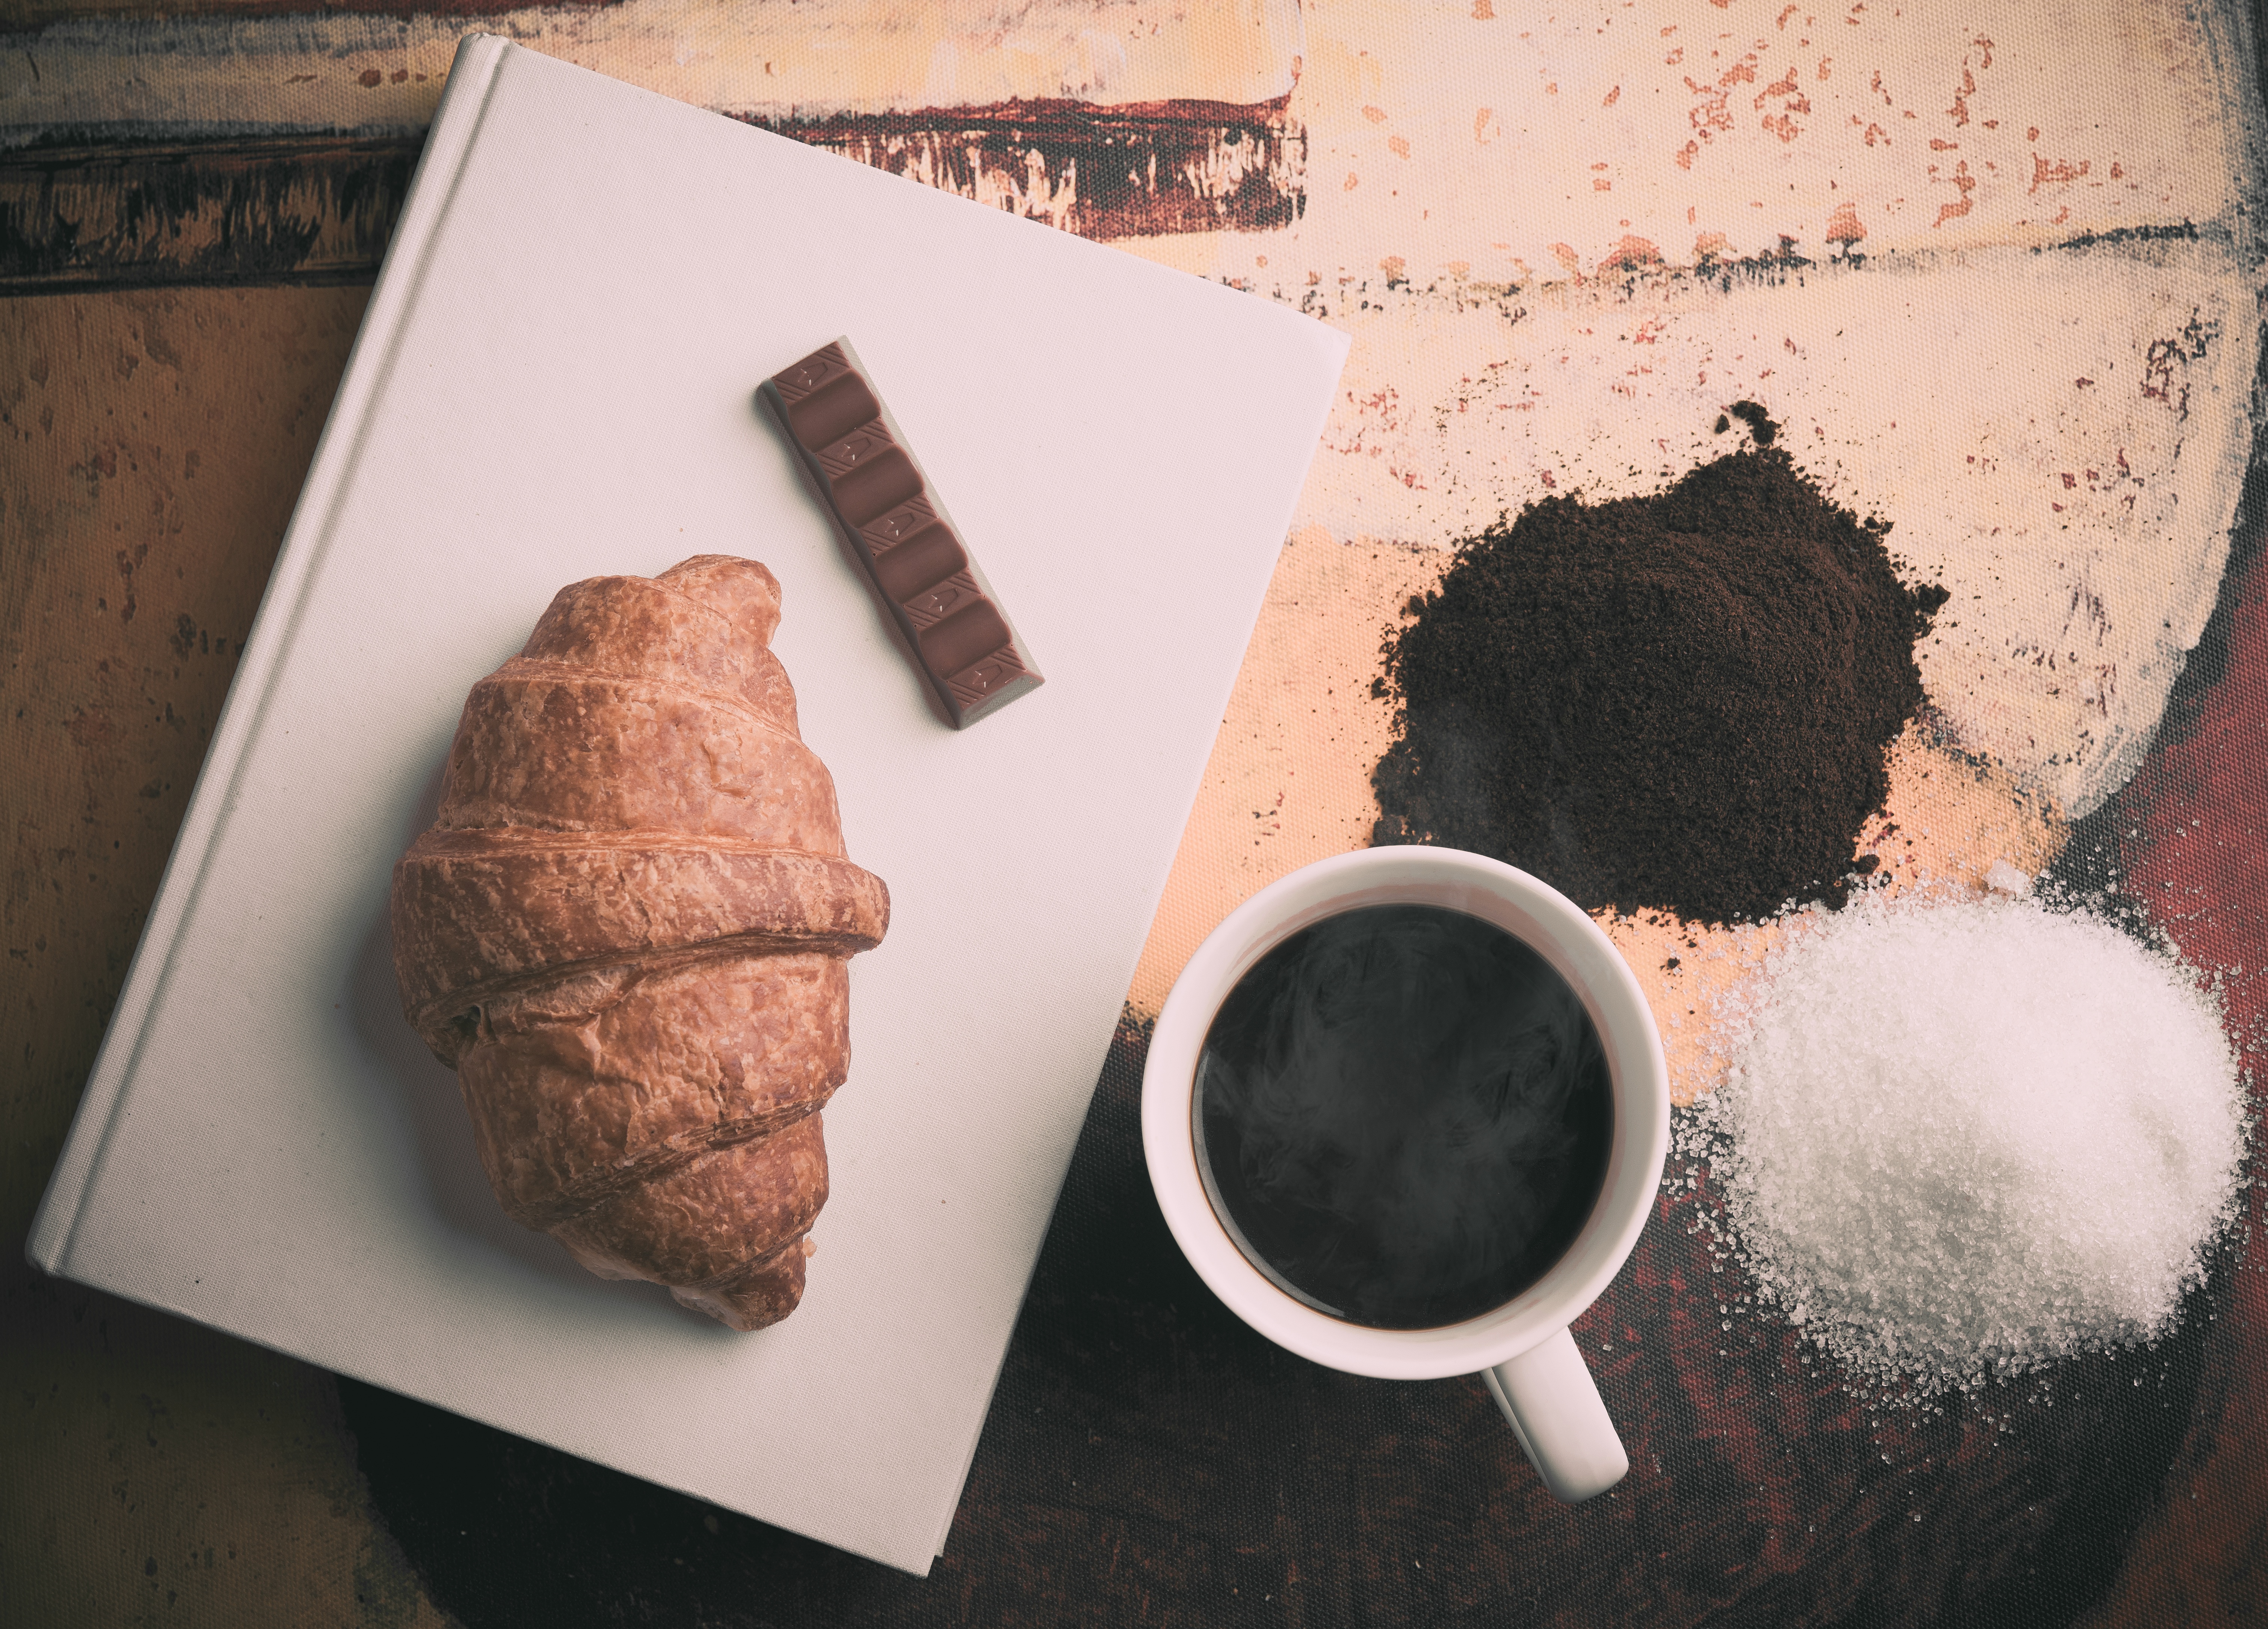
coffee, food, color, breakfast, croissant, chocolate, material, organ, shape